Carrier Air Wing Eight

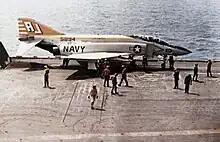
An VF-142 F-4J Phantom on USS "America" in 1974

From 5 March to 17 December 1970, CVW-8 made its first combat deployment to Vietnam. This was to be the last deployment of "Shangri-La" which was decommissioned in 1971. The air wing was reassigned to the in 1971. All of its squadrons were replaced and received the latest models of the F-4 Phantom II, A-7 Corsair II and A-6 Intruder. In 1971 "America" went to the Mediterranean Sea, again, before being deployed to Vietnam from 5 June 1972 to 24 March 1973. The wing returned to the Mediterranean aboard "America" in 1975, before being reassigned to the nuclear-powered in 1975.